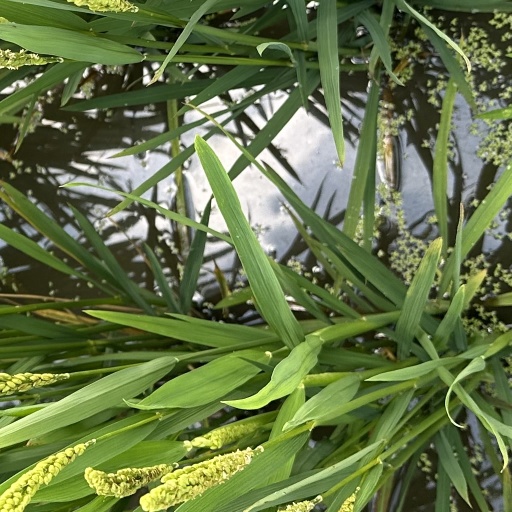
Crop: rice